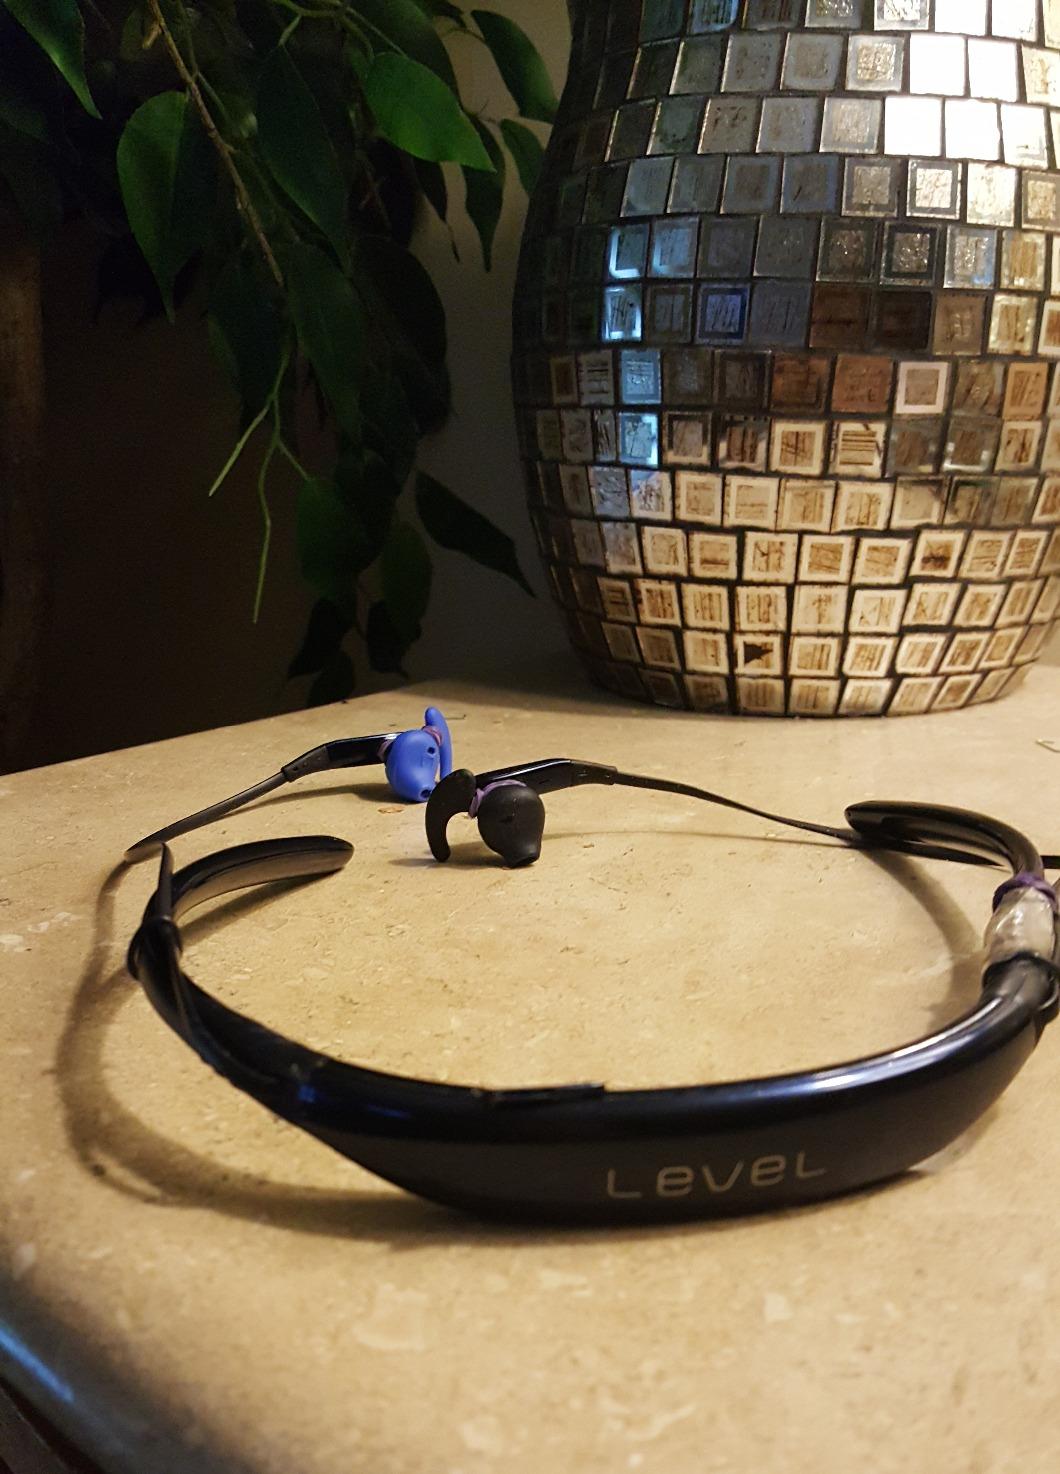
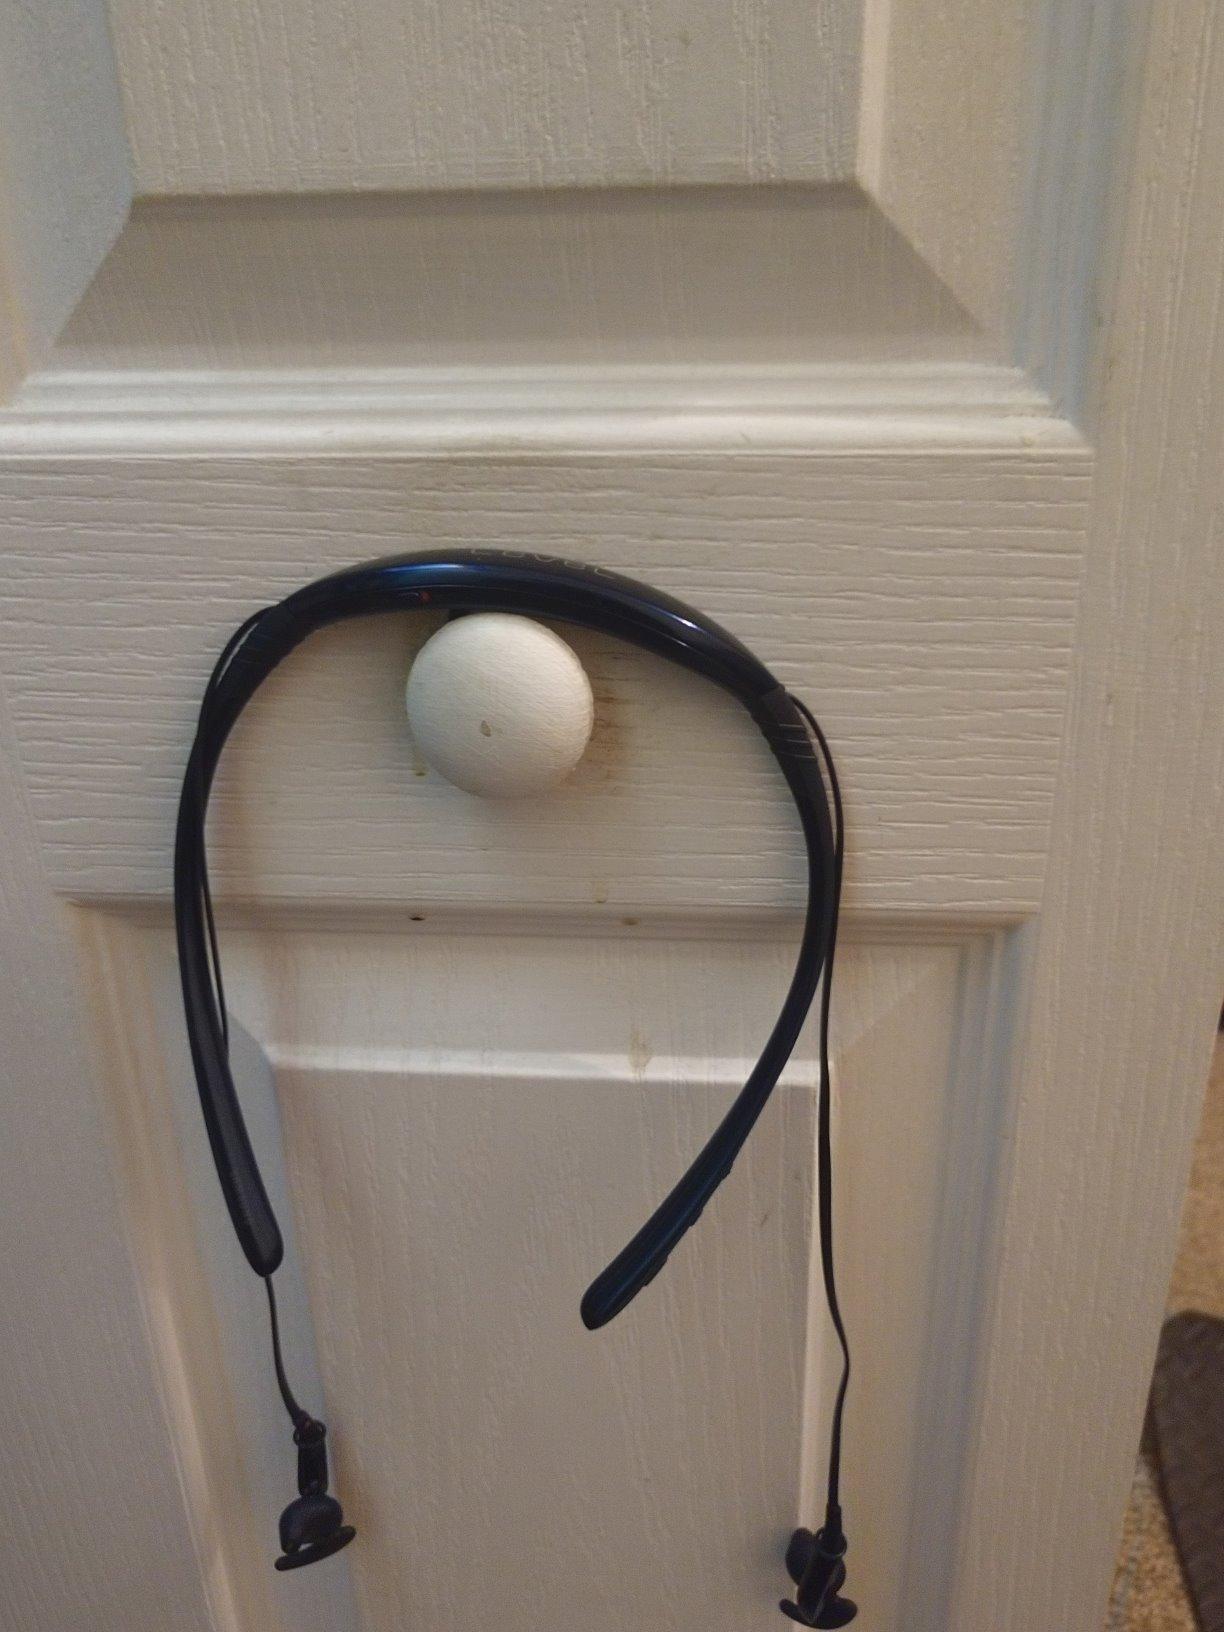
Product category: headphones
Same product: no